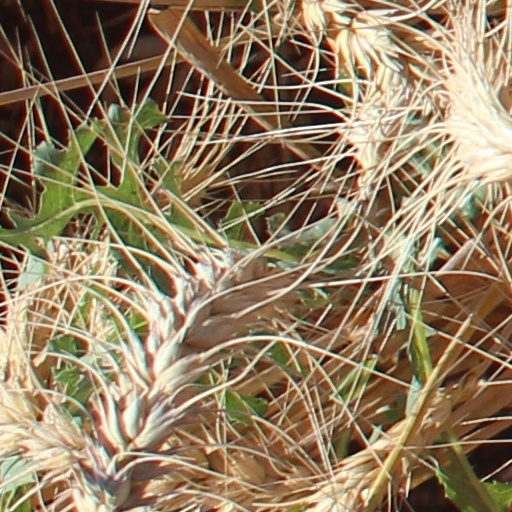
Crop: wheat